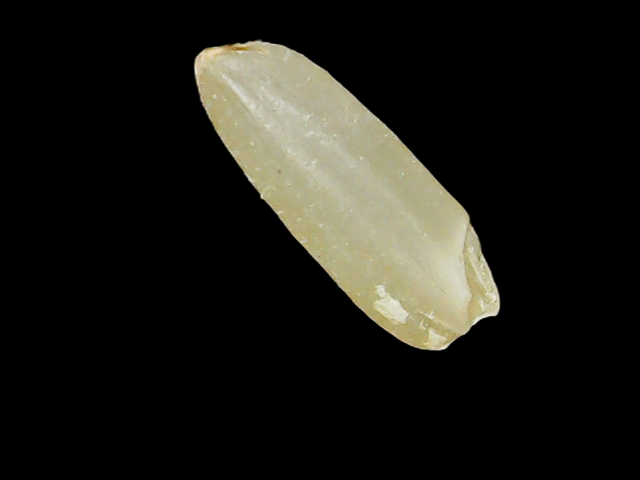
Rice variety: Binadhan12